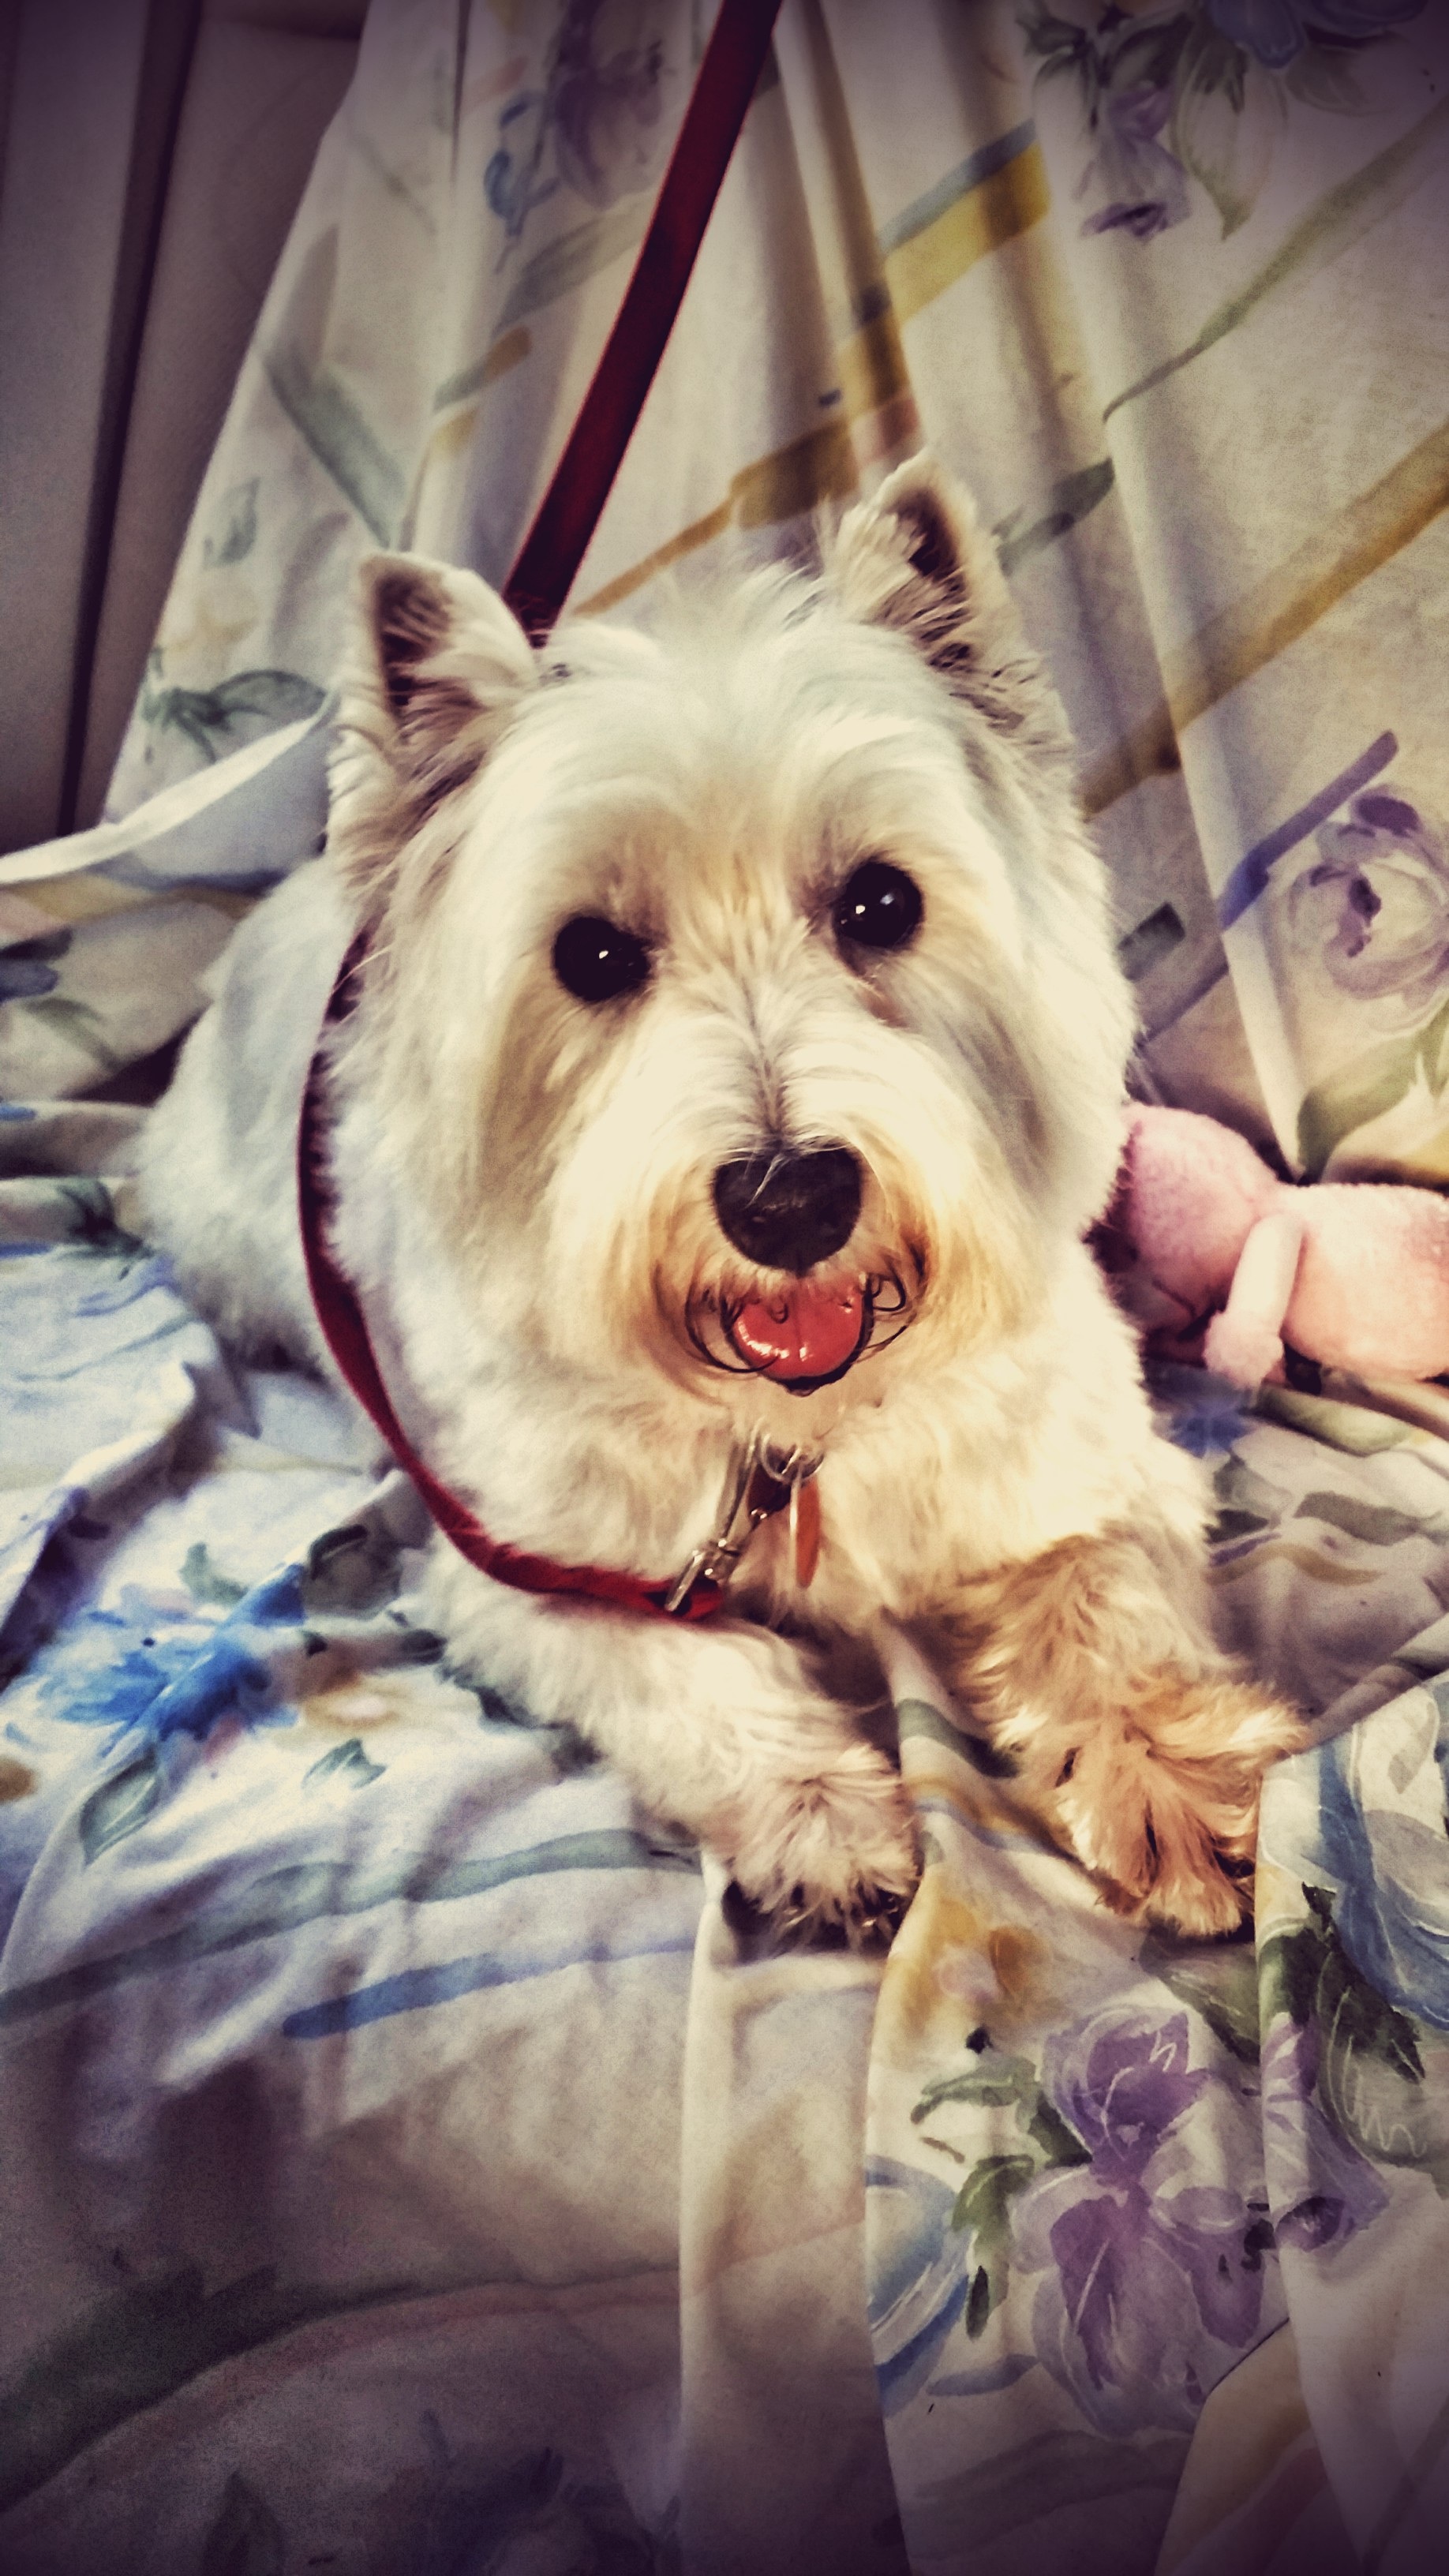
flower, puppy, dog, animal, pet, mammal, terrier, dog like mammal, west highland white terrier, dog crossbreeds, white west high terrier